John Wesley Dafoe

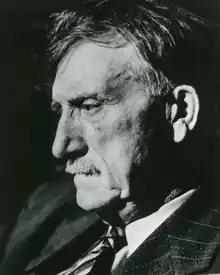

John Wesley Dafoe (8 March 1866 – 9 January 1944) was a Canadian journalist. From 1901 to 1944 he was the editor of the "Manitoba Free Press", later named the "Winnipeg Free Press". He also wrote several books, including a biography of Sir Wilfrid Laurier.